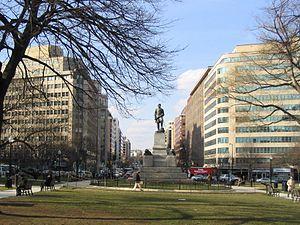
La ville de Washington compte de nombreuses sculptures en plein air. La Smithsonian Institution en compte près de 900 dans son inventaire. En plus des plus célèbres monuments et mémoriaux de la capitale, de nombreuses personnalités reconnues comme des héros nationaux ont été honorées, à titre posthume, une statue les représentant dans un parc ou une place publique. Certains de ces personnages de l'histoire américaine sont représentés plusieurs fois dans la capitale. Abraham Lincoln, par exemple, est représenté par au moins trois sculptures, dont celles au Lincoln Memorial, au Lincoln Park, et à l'ancienne Cour supérieure du district de Columbia. Plusieurs personnalités internationales, telles Mohandas Karamchand Gandhi, ont également été immortalisées par des statues. D'autres figures humaines ne font référence à aucun personnage historique telle par exemple la statue de la Liberté qui ne doit pas être confondue avec la statue de la Liberté à New York, statue allégorique de 19 ½ pieds de haut qui repose au sommet du dôme du Capitole.